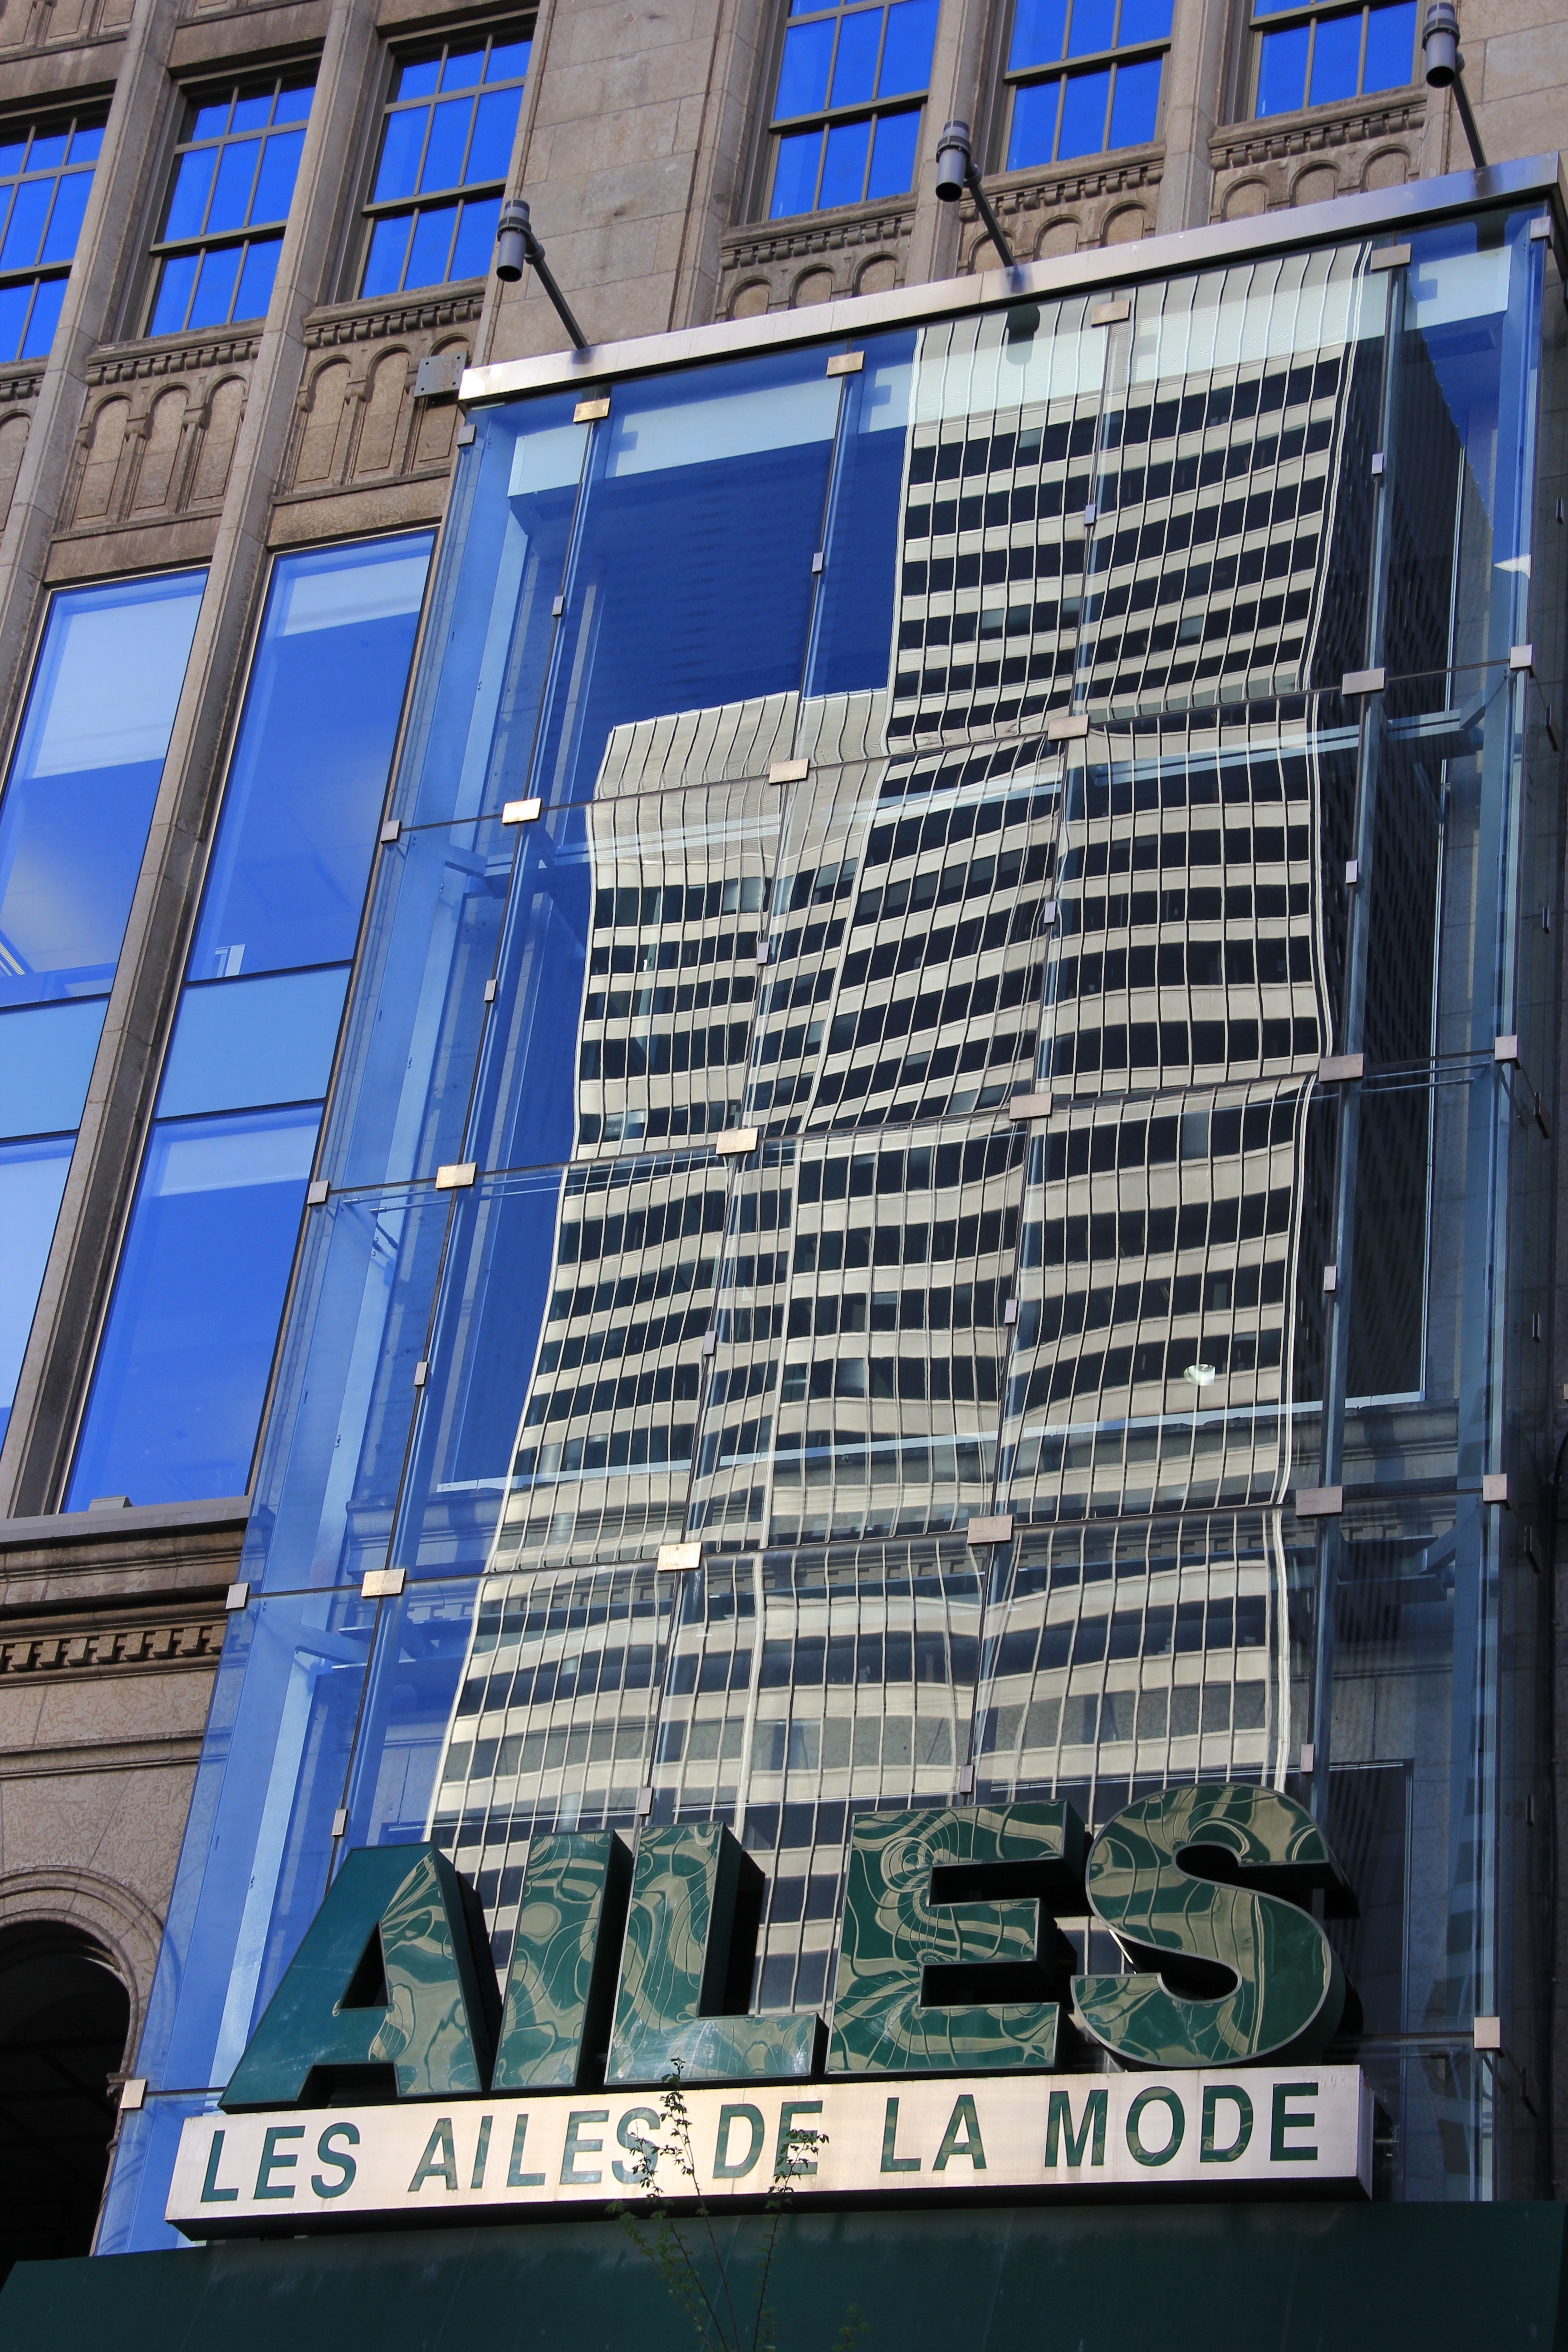
architecture, window, skyscraper, downtown, reflection, landmark, facade, blue, tower block, lights, buildings, metropolis, urban area